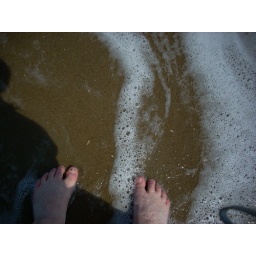
My feet in the cold cold surf but the sand and water felt amazing.